Lucía Bedoya

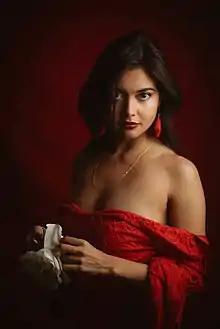
Bedoya in her flamenco dress in 2019

Bedoya attended the University of Valle, where she studied dramatic arts, from 2012. She was still a student whilst filming "Being Impossible" in 2018. Before drama, she studied several other subjects, including psychology, but clicked immediately with drama. In 2015 she traveled to the United States to work on Broadway and study at a musical theatre workshop led by Luis Salgado. She received a scholarship for this, and later also got one to study Chinese opera in Shanghai, in 2016. She was awarded the Chinese scholarship through a society for Asian theatre that met at the University of Valle; she was asked to be a translator for the delegates at the meeting, coming to the notice of various professors on the scholarship board.